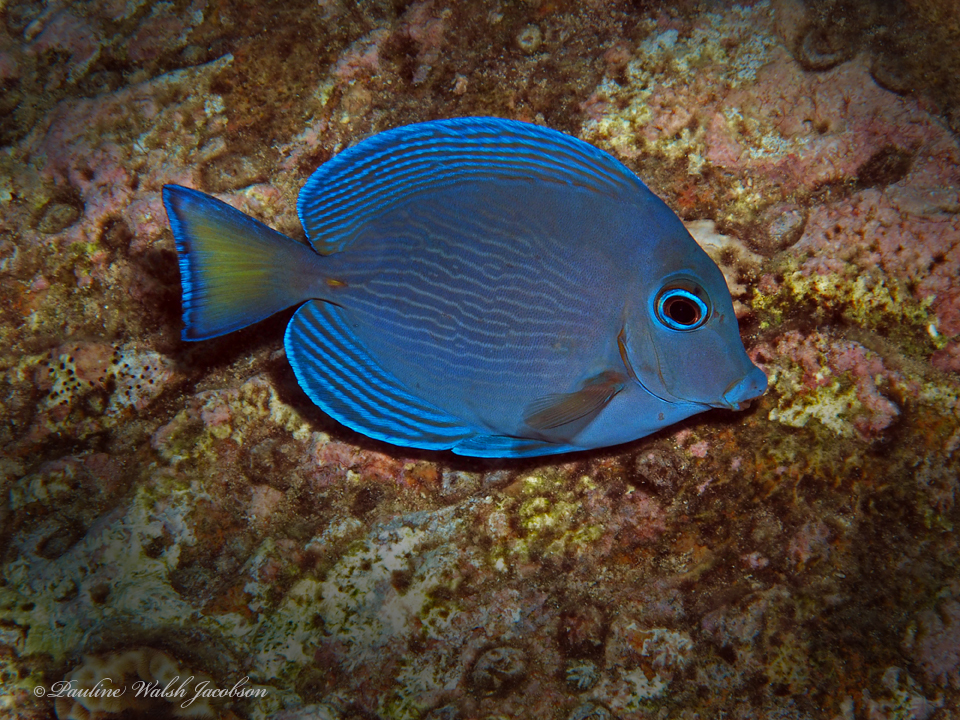
Acanthurus coeruleus (Atlantic Blue Tang)